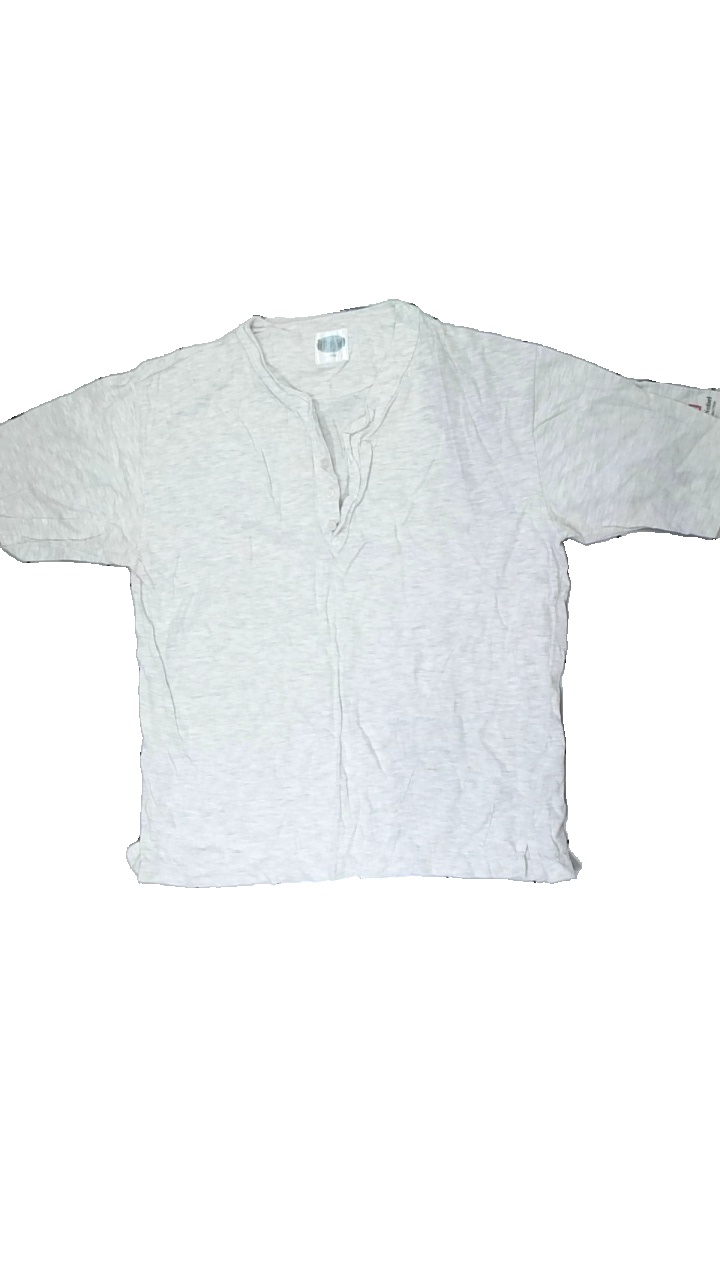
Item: T-shirt (Unisex)
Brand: Best In Town
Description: grå t-shirt med knappar framtill och med gula fläckar vid halsen och längst ner. hål på baksidan längst ner
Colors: Grey
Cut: Regular
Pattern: Logo print
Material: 63% cotton 37% viscose
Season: All
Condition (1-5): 2
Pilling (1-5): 5
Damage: gula fläckar
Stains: Major
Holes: Minor
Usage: Energy Recovery
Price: <50